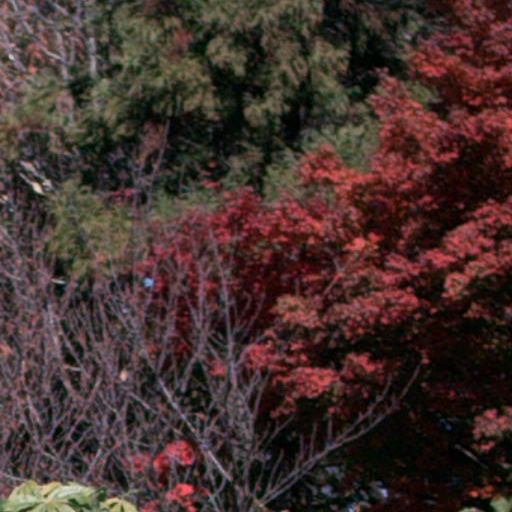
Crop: cassava